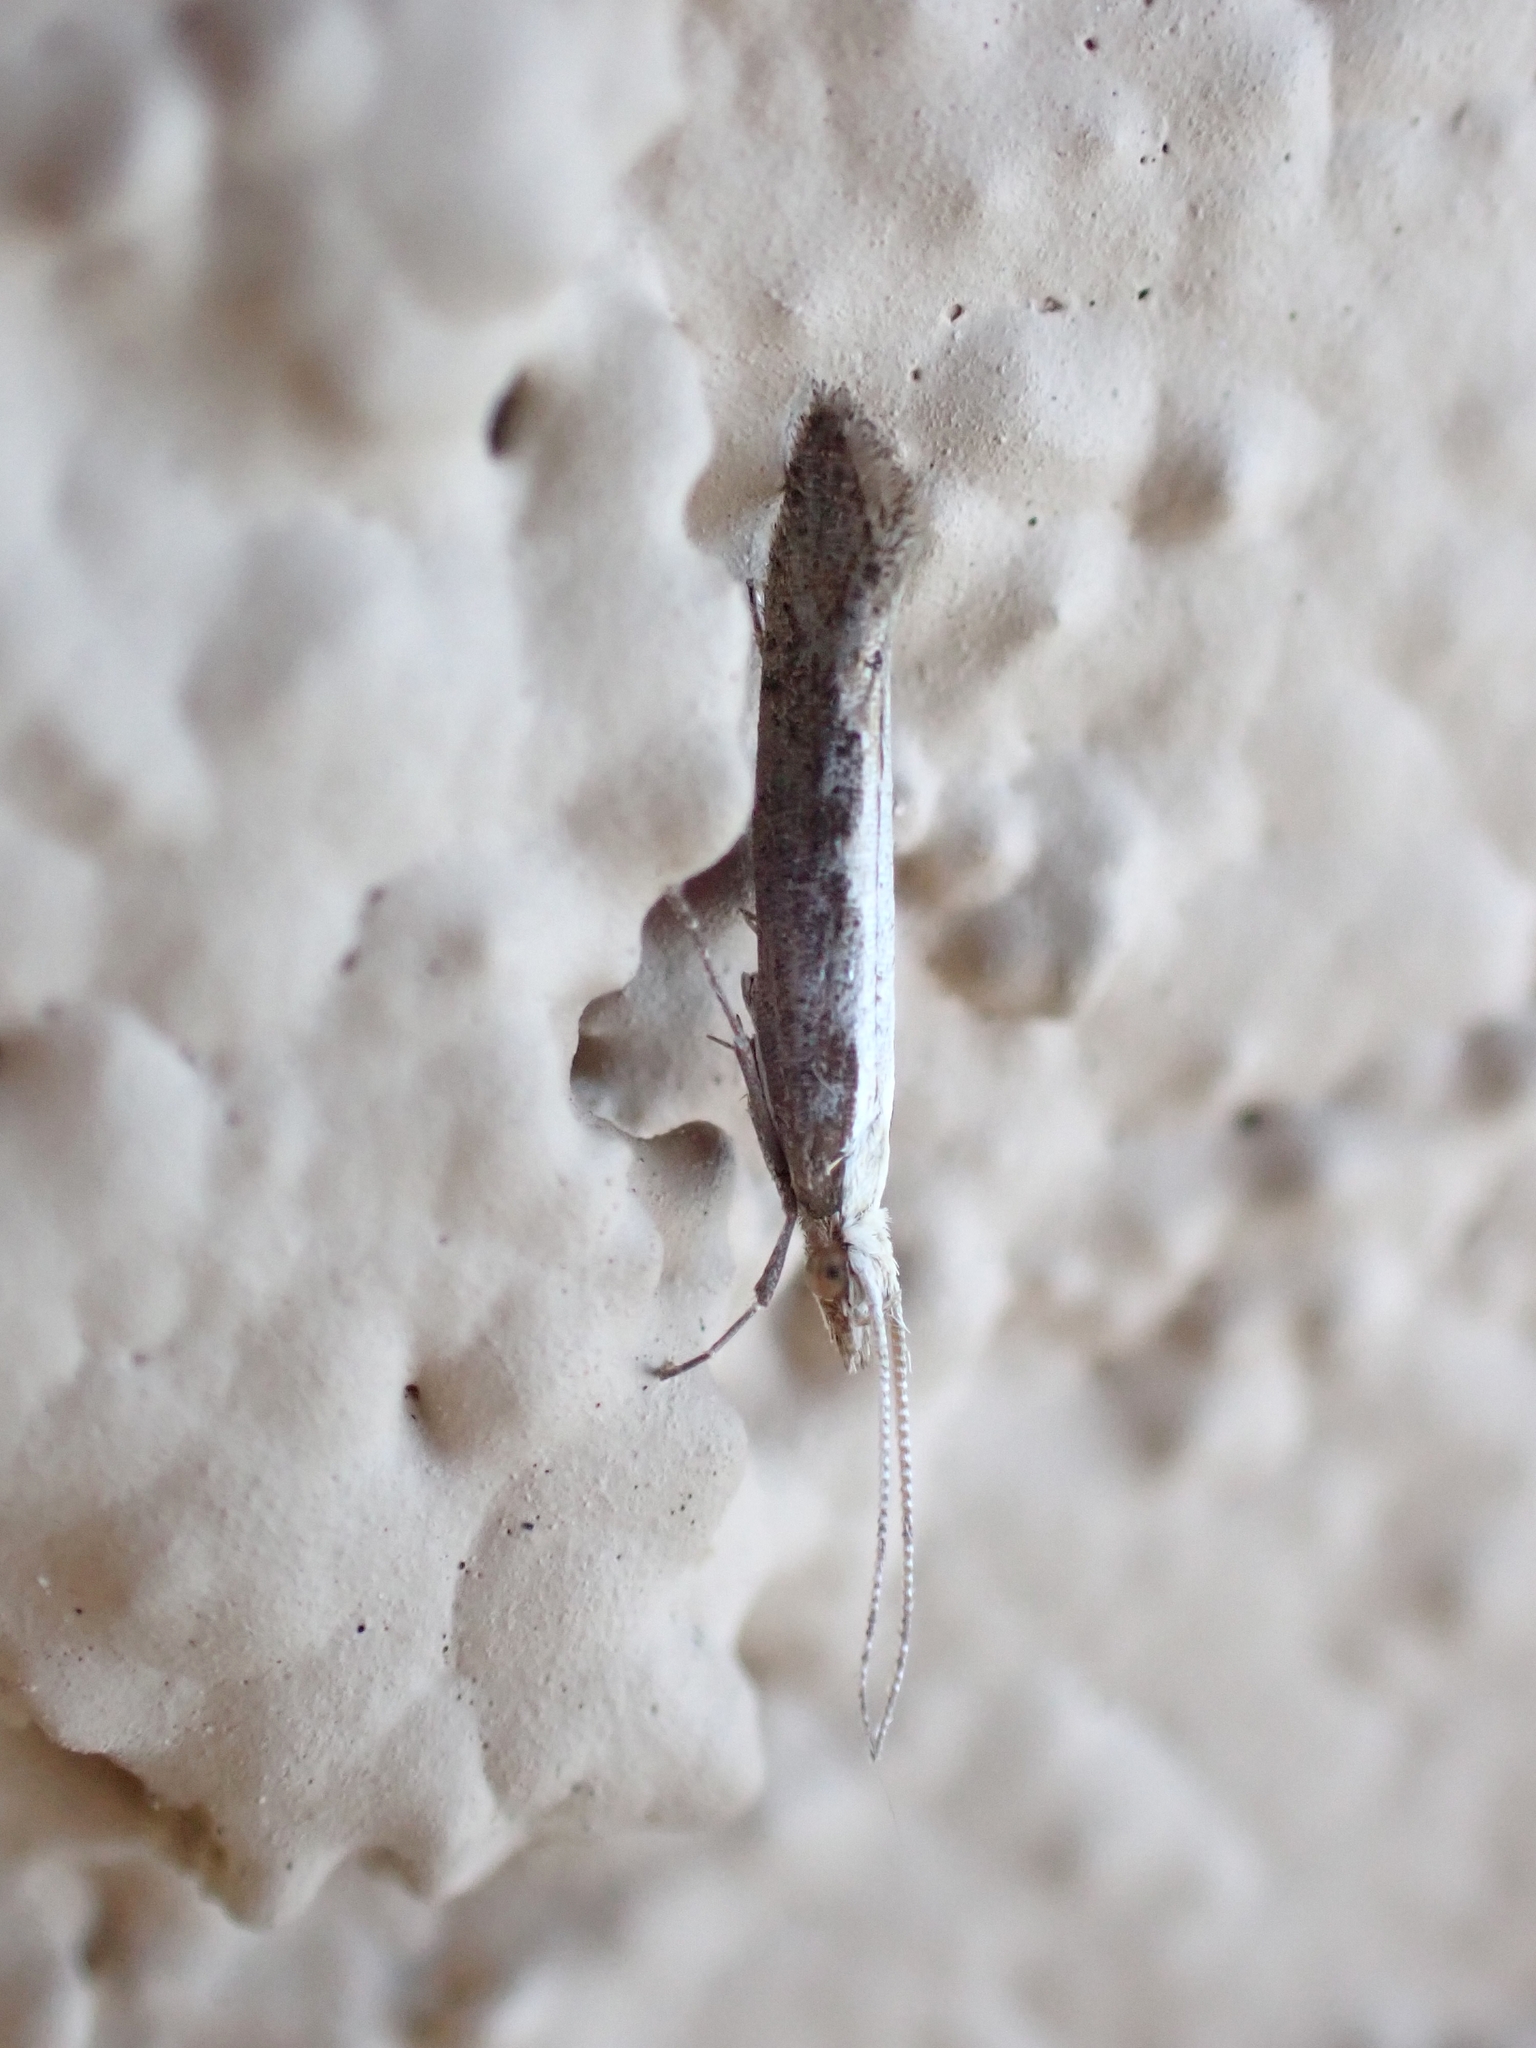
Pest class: diamondback_moth